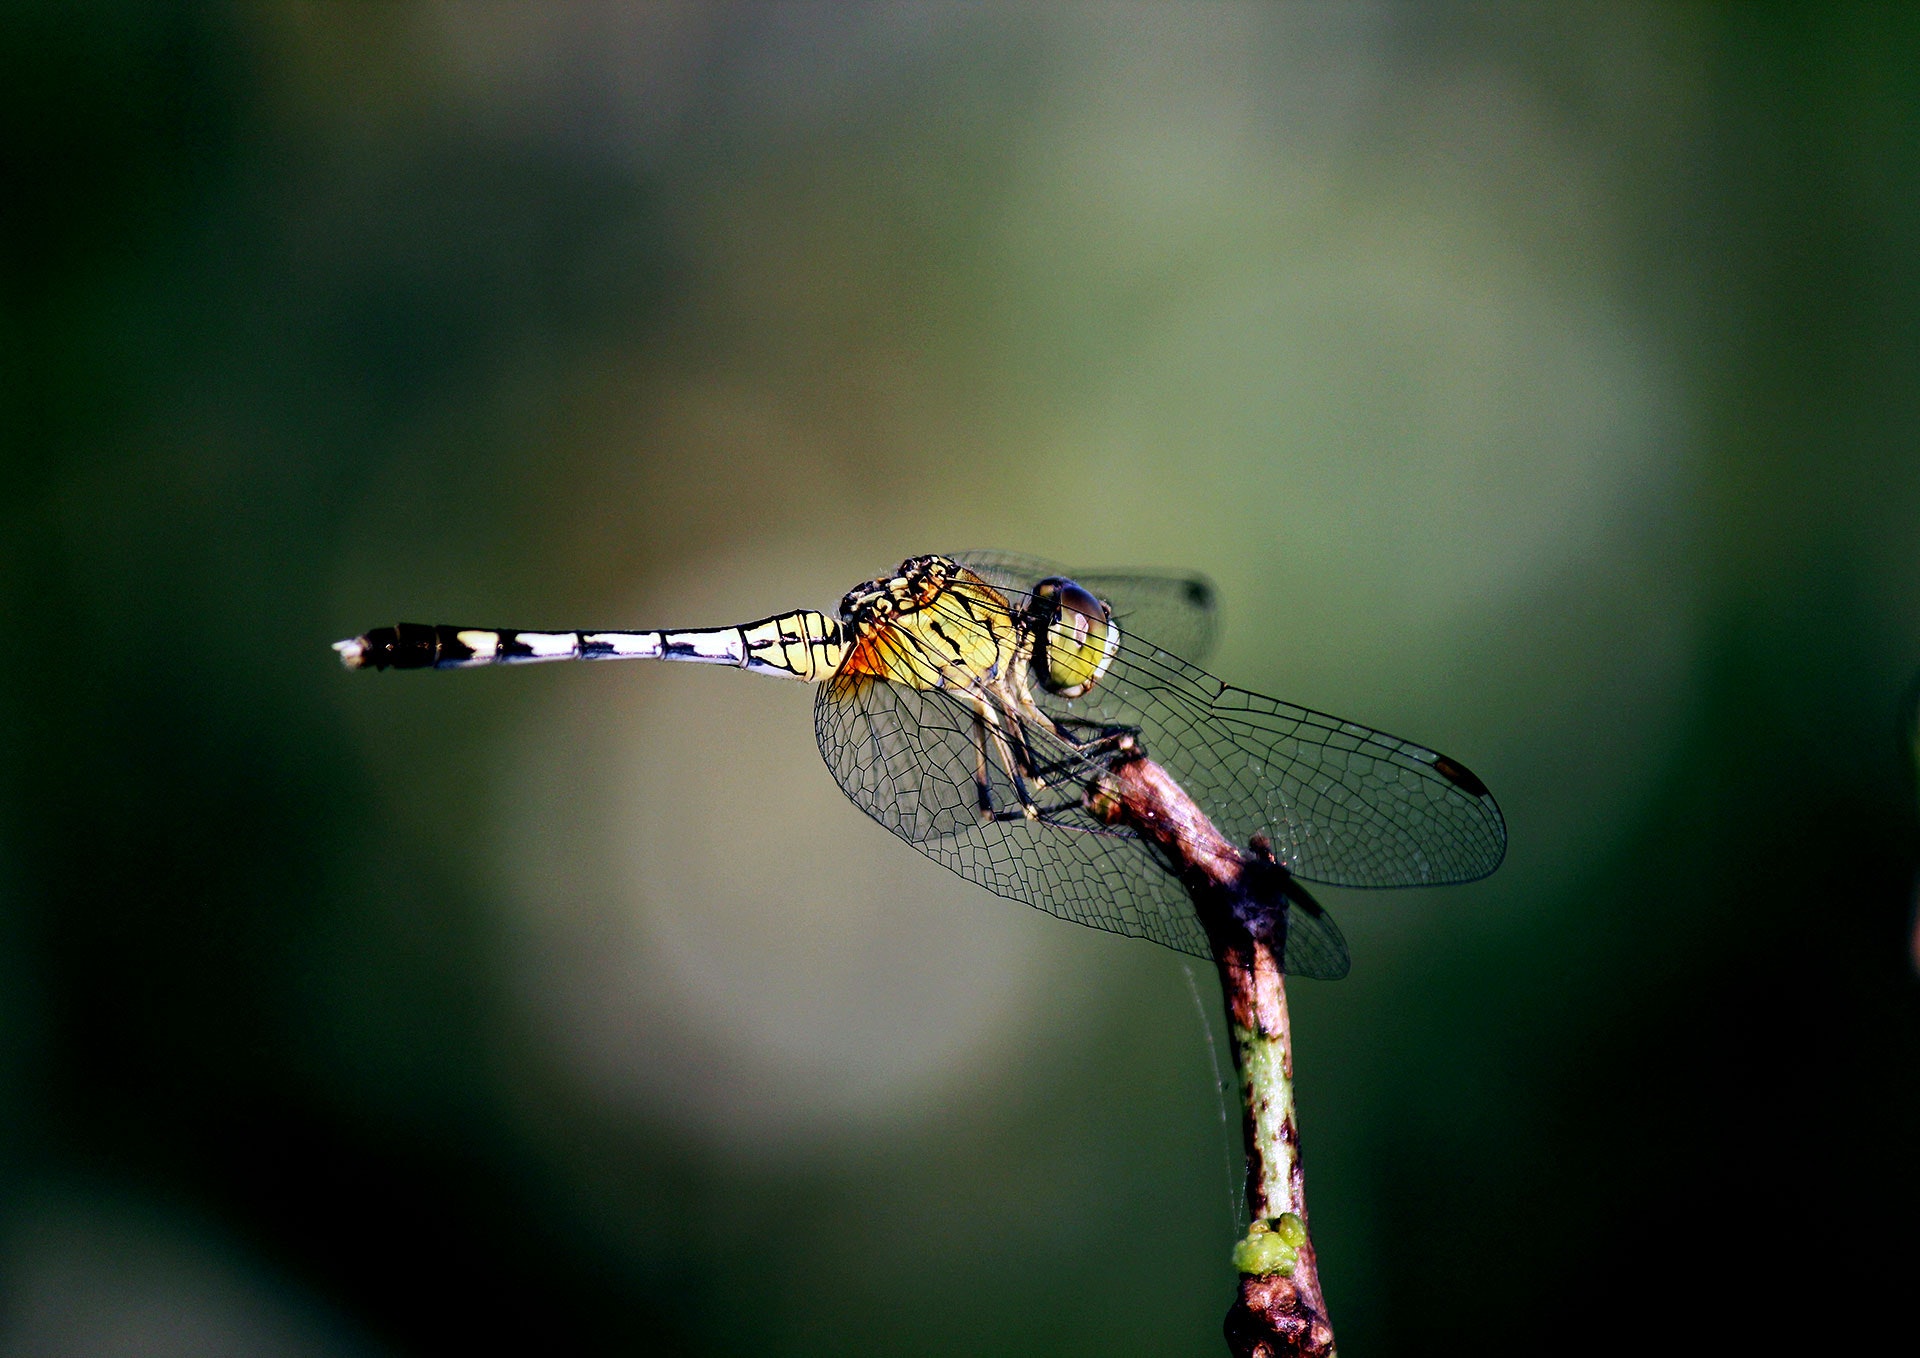
dragonfly, insect, dragonflies and damseflies, macro photography, invertebrate, net winged insects, damselfly, wildlife, water, Hawker dragonflies, organism, close up, twig, photography, arthropod, pest, plant stem, branch, plant